Majk Spirit

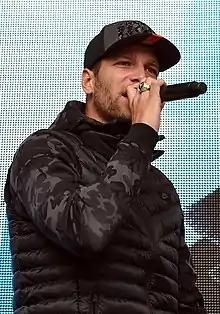
Spirit in 2015

Majk Spirit (born Michal Dušička; 28 August 1984, Bratislava, Slovakia) is a Slovak rapper and member of the group H16, named after his primary school Hálova 16 in Petržalka.